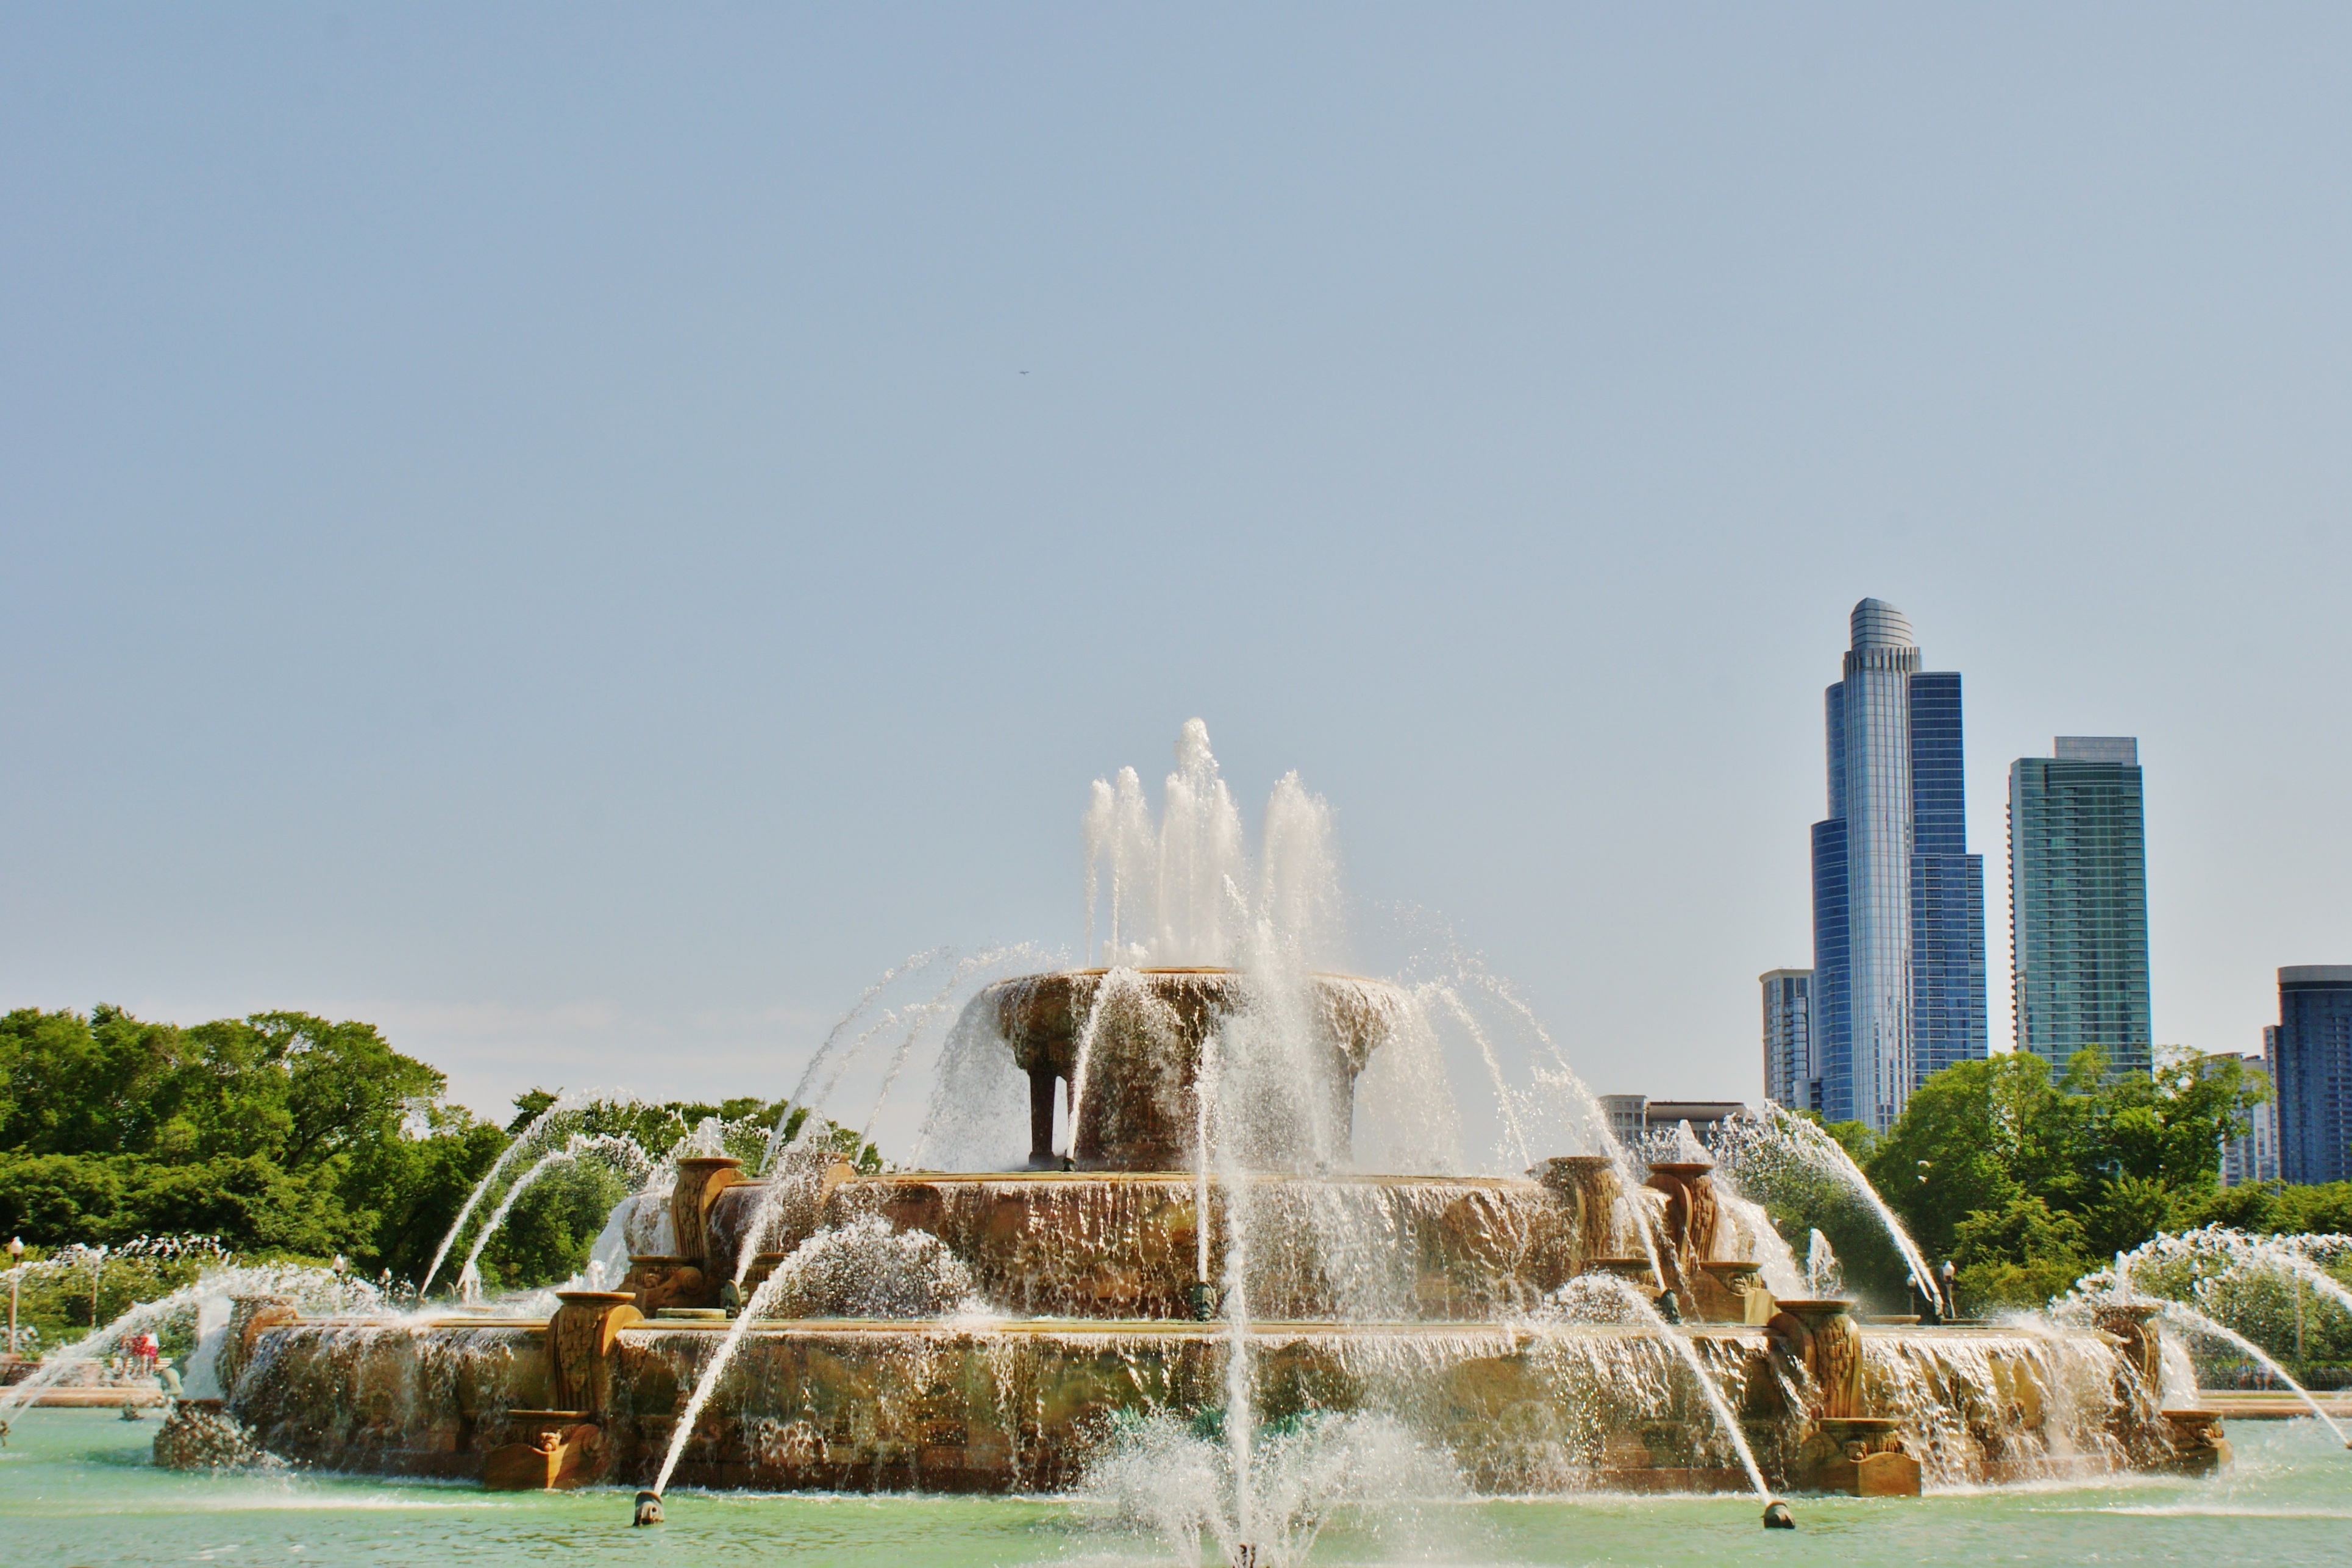
sea, water, skyline, city, skyscraper, vacation, park, landmark, tourism, fountain, water feature